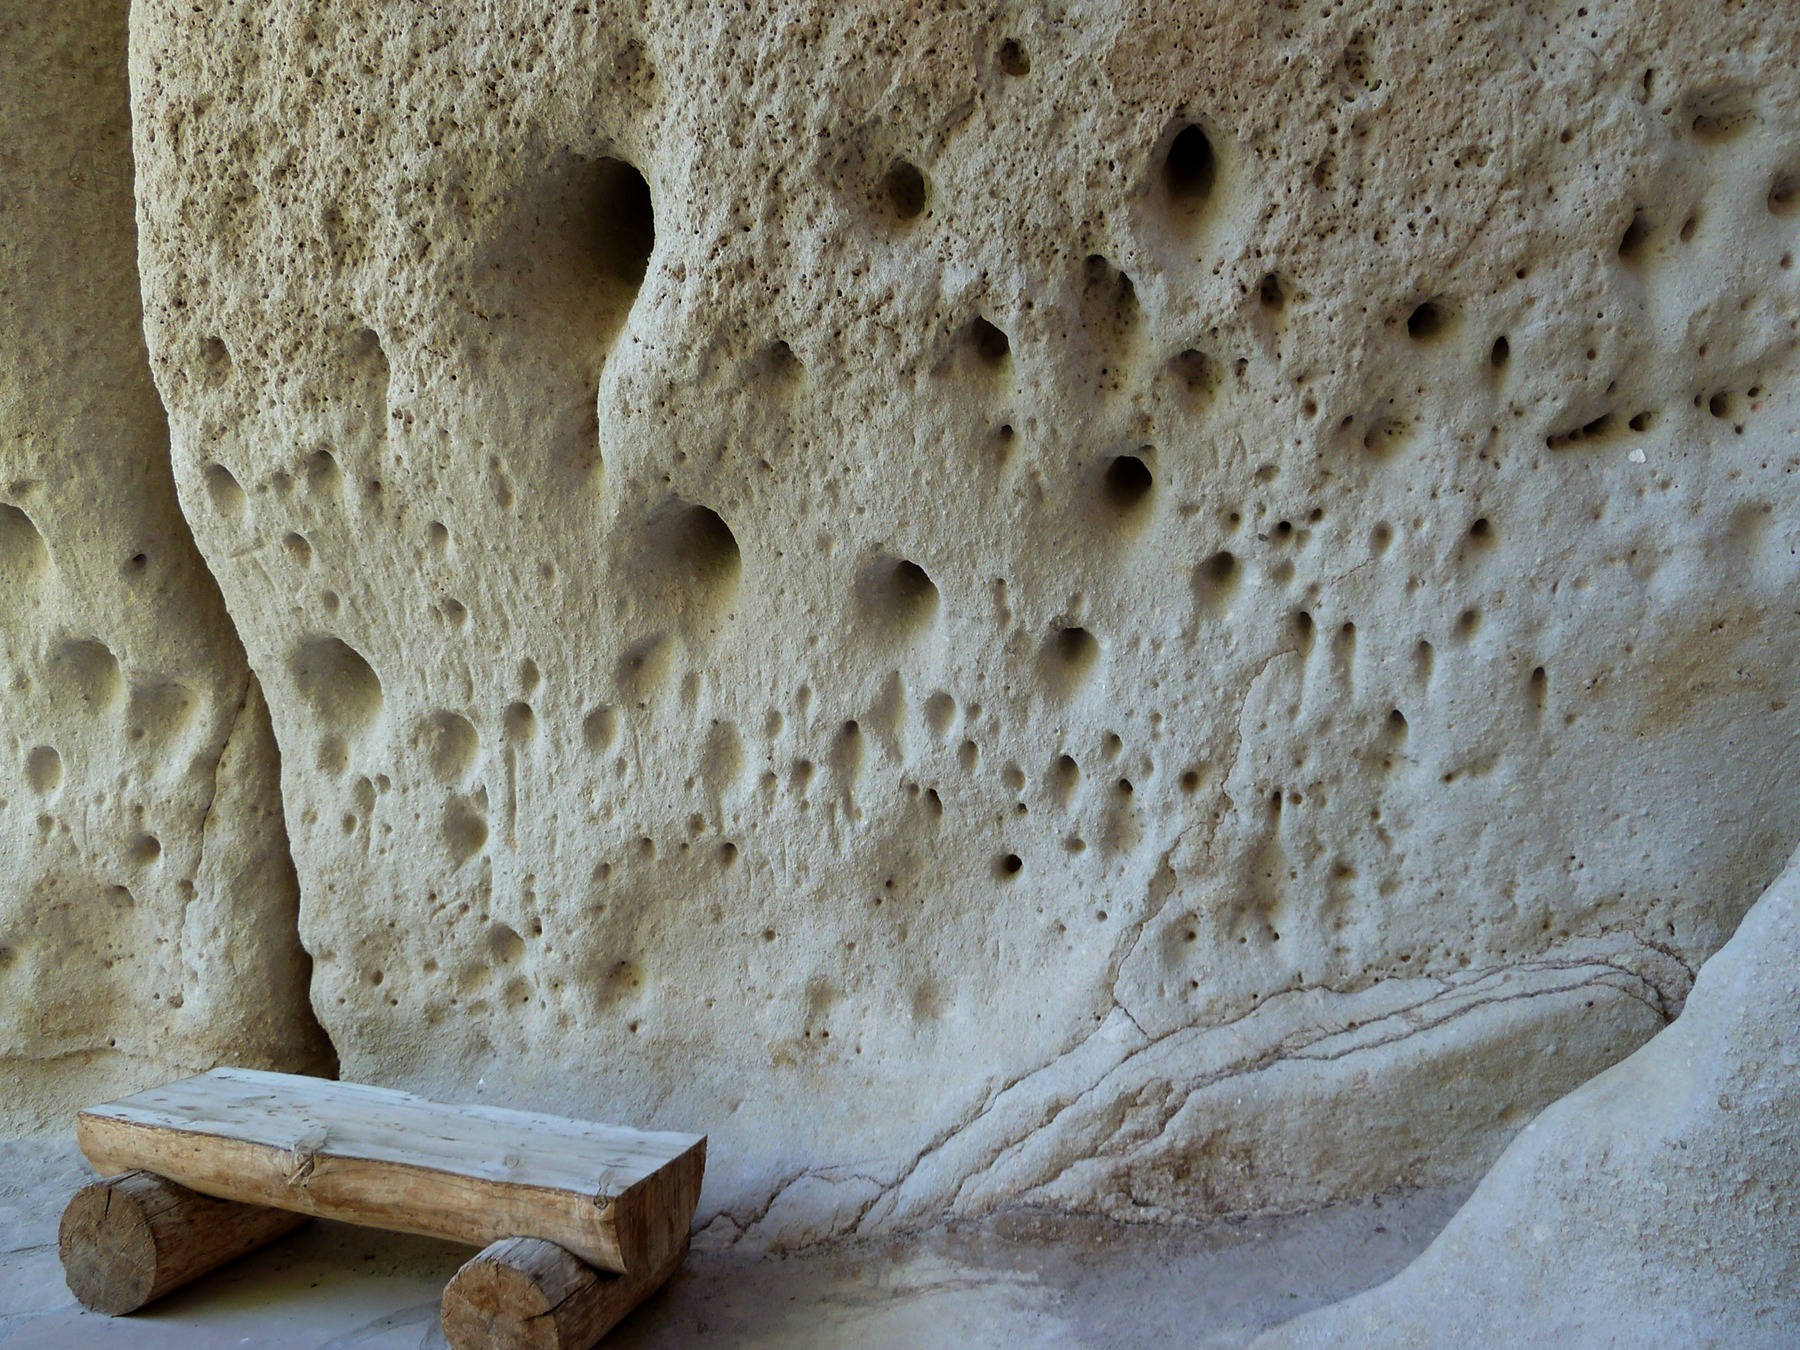
rock, wood, texture, usa, material, erosion, new mexico, native, geology, limestone, heritage, carving, cliff dwelling, ancient history, grass family, bandelier national monument